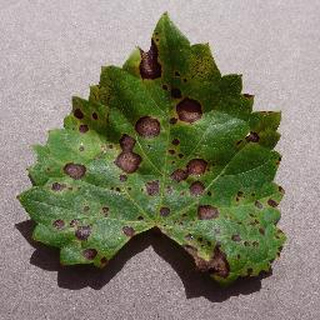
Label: grape_black_rot